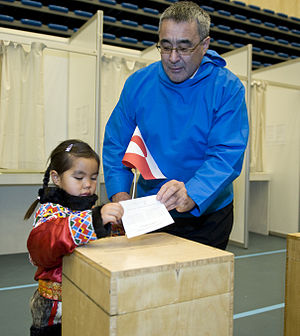
Hans Enoksen
Enoksen til Folkeafstemning i Multihallen, Nuuk
Landsstyreformand Hans Enoksen til Folkeafstemning i Multihallen i Nuuk med Pipaluk Petersen p&#229; 5 &#229;r.
Hans Enoksen er tidligere landsstyreformand for Grønlands Landsstyre. Han blev medlem af parlamentet i 1995. I 2001 blev han minister for jagt, fiskeri og formand for partiet Siumut. I 2002 blev han landsstyreformand.